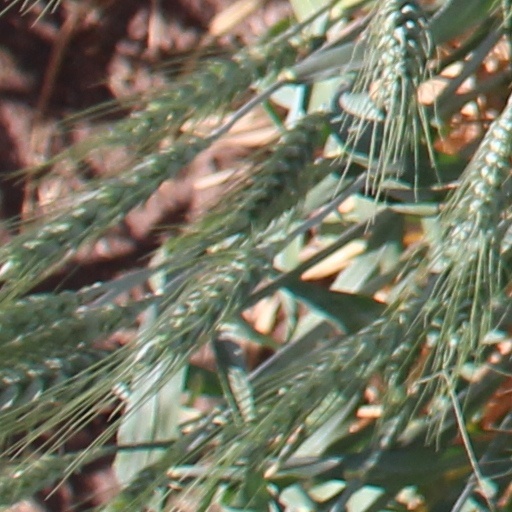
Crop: wheat